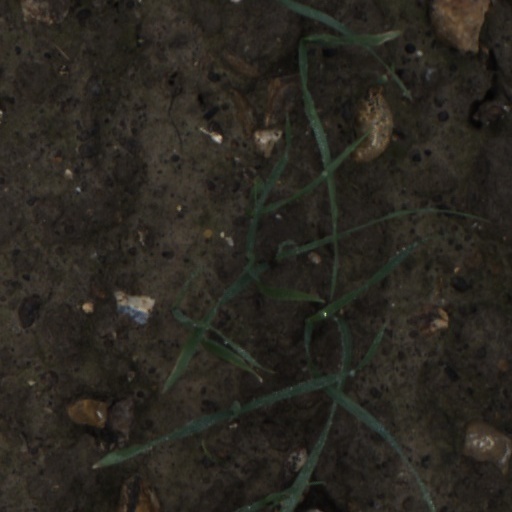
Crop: wheat